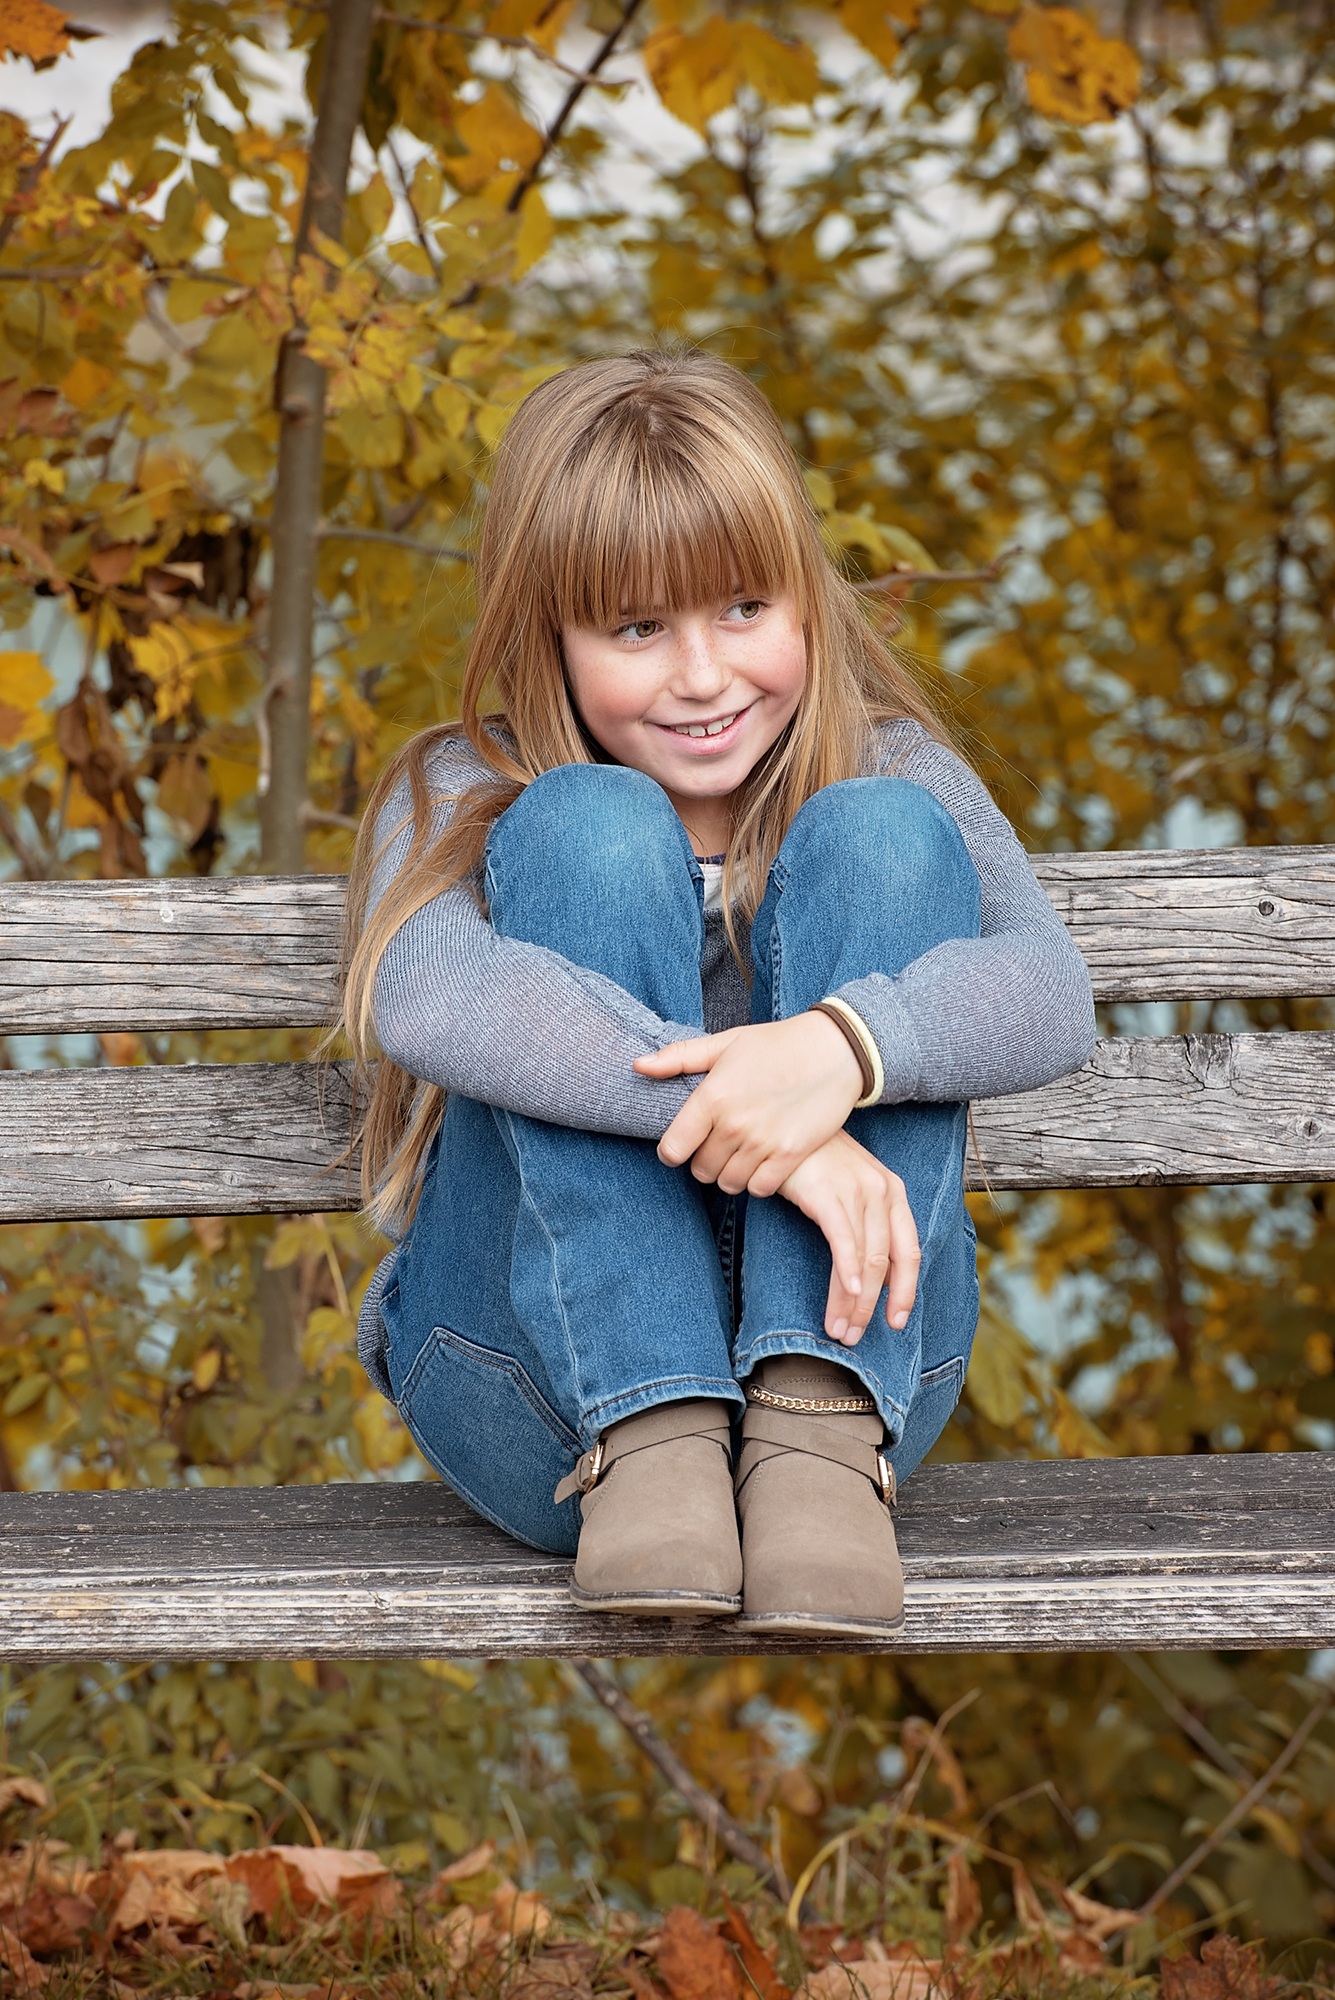
nature, person, people, girl, bench, photography, play, portrait, spring, sitting, autumn, calm, child, human, rest, childhood, season, trees, family, bank, happy, toddler, seasons, out, fall foliage, fall leaves, resting place, hebstfaerbung, portrait photography, human positions